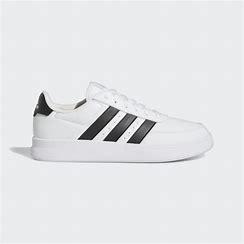
Brand: Adidas
Model: Breaknet